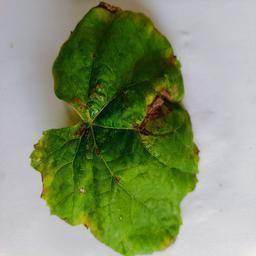
Label: Downy Mildew